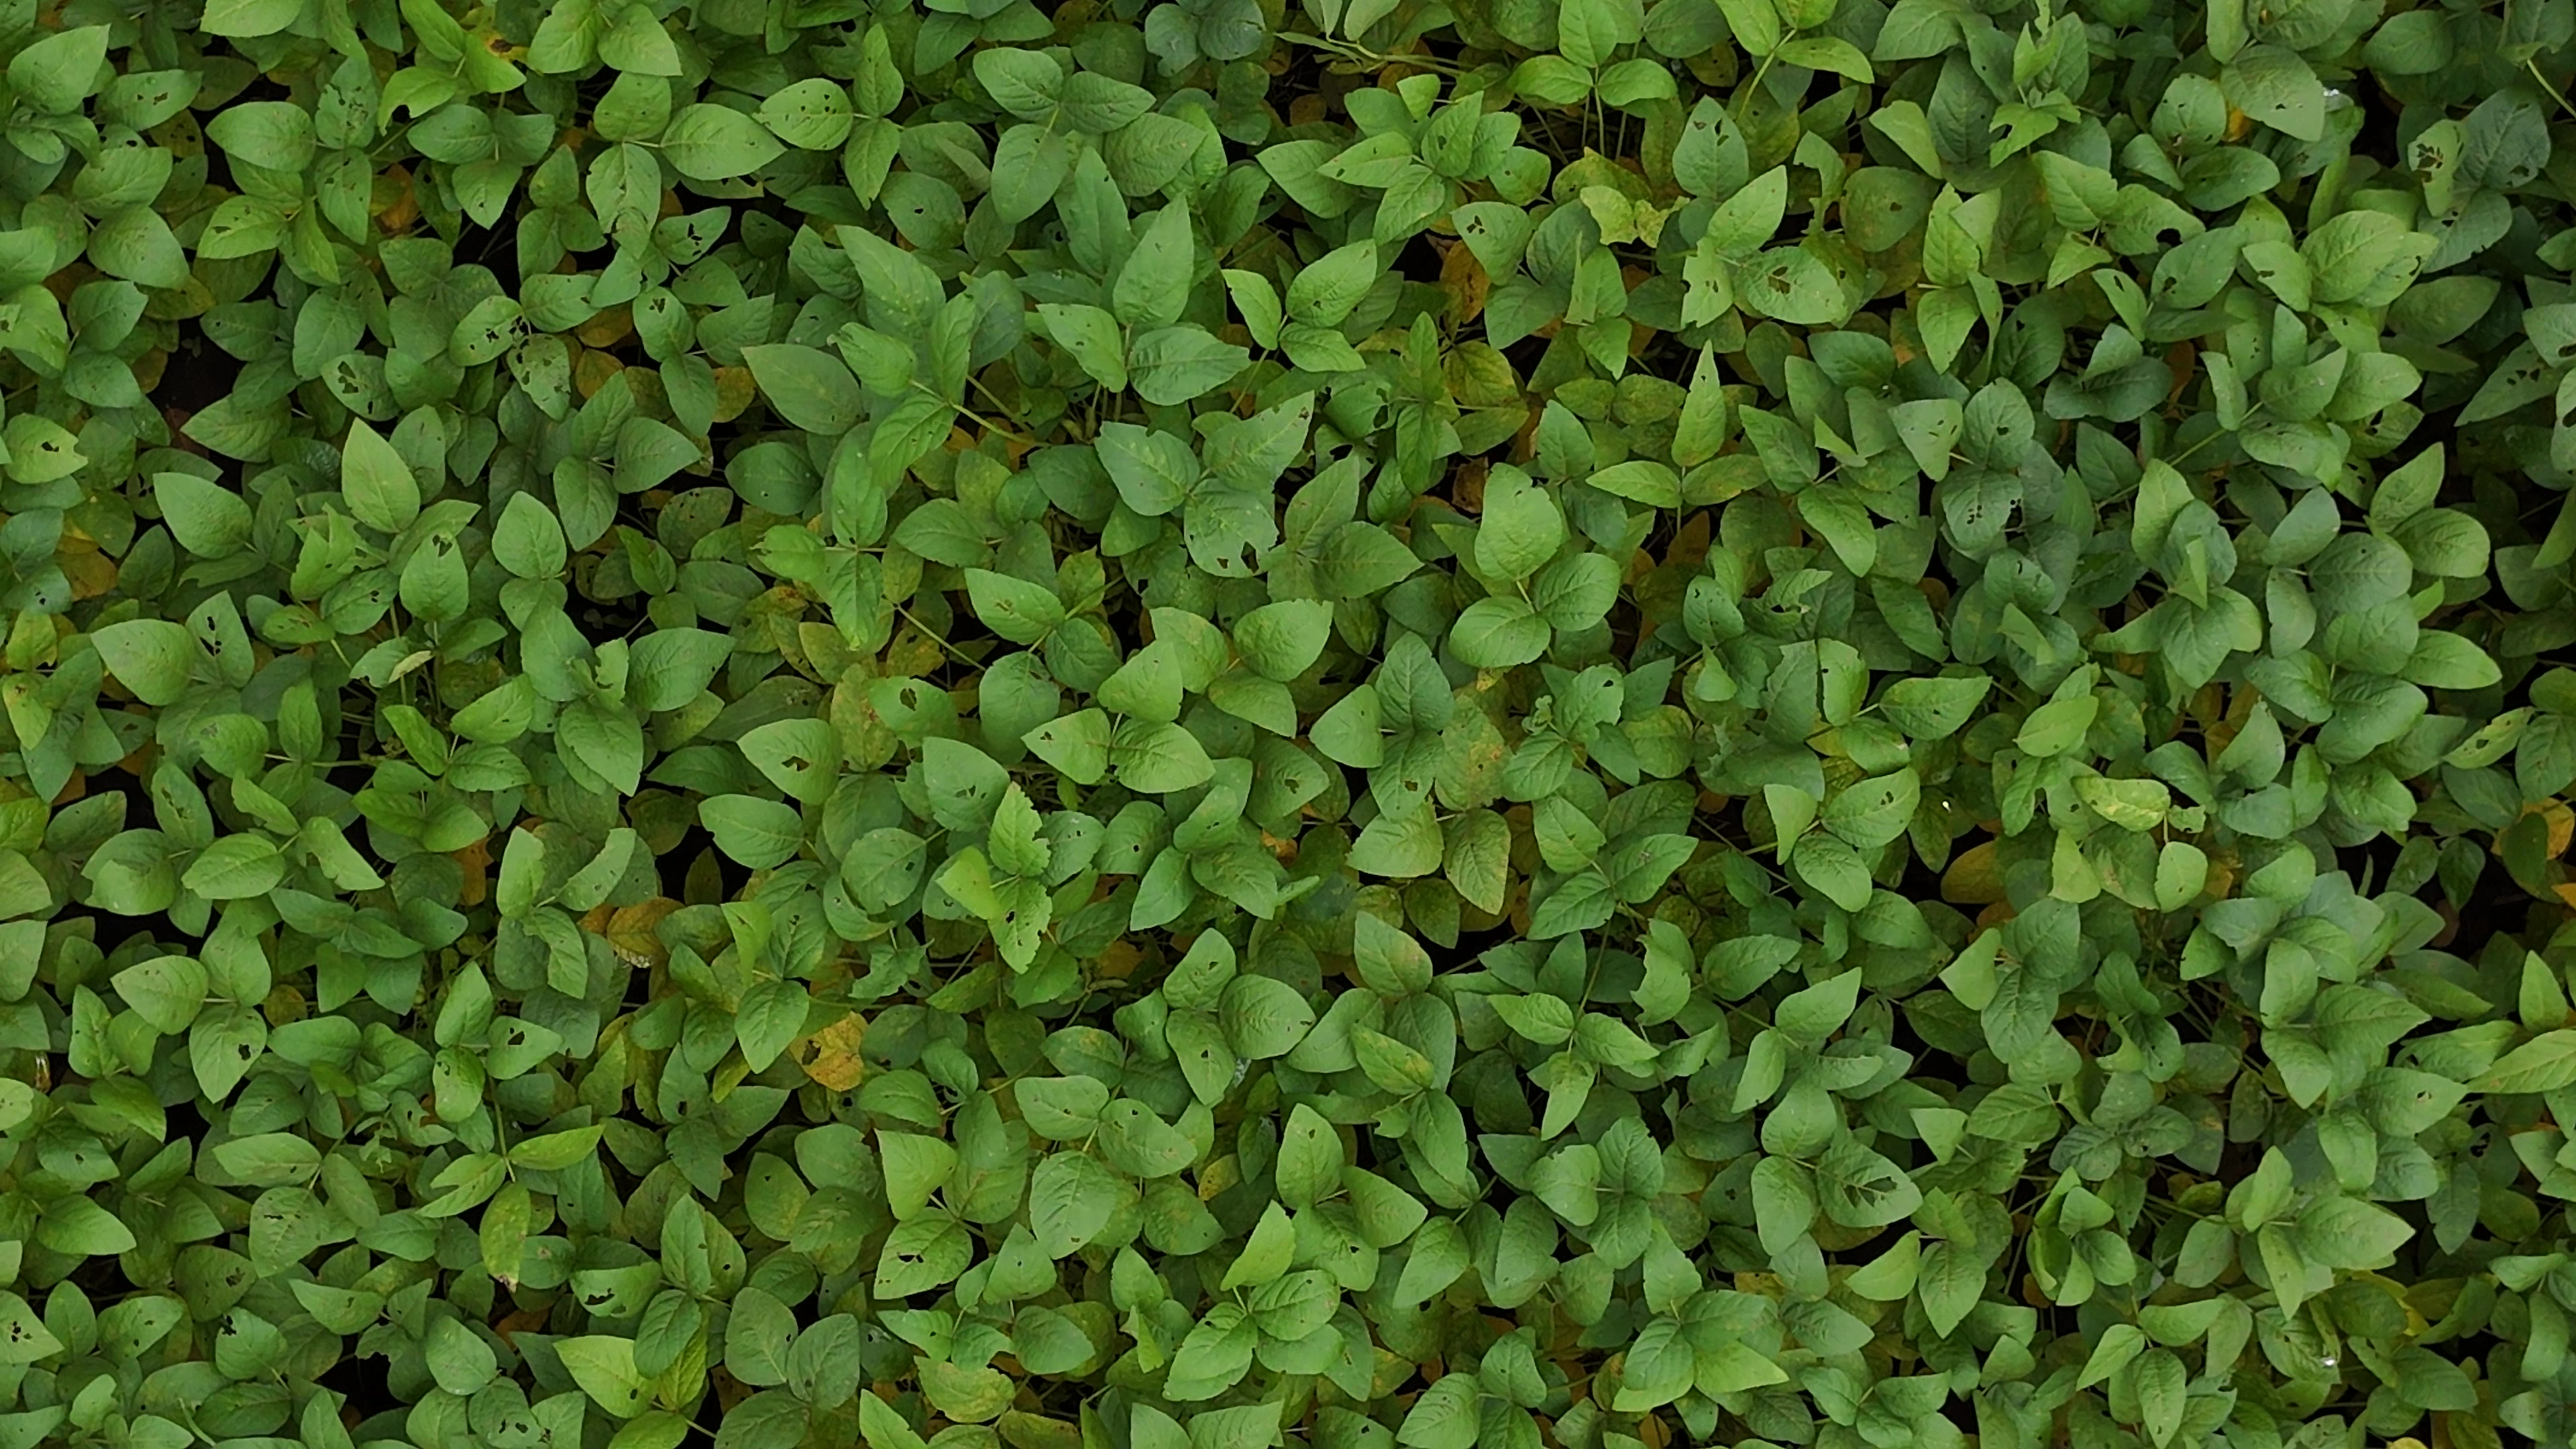
Label: Mosaic